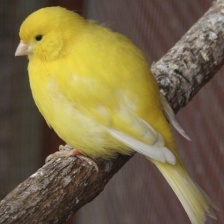
Species: CANARY
Scientific name: SERINUS CANARIA DOMESTICA